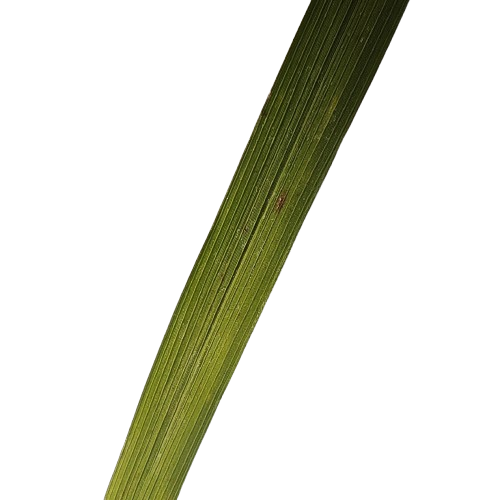
Label: Rice Blast